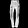
Label: Trouser